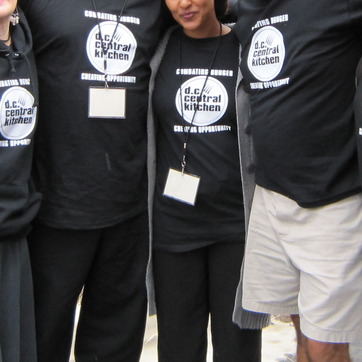
Material: plastic